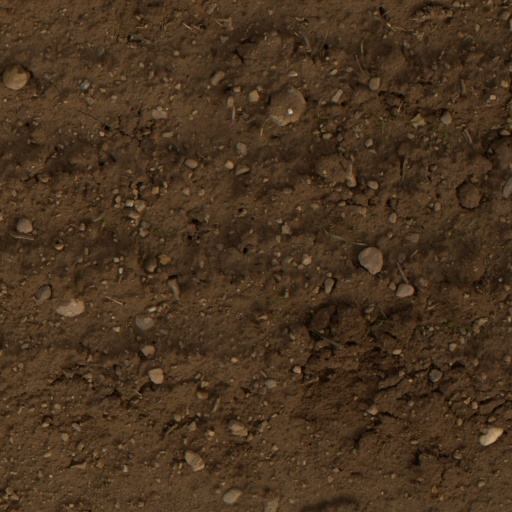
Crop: wheat